Priya Basil

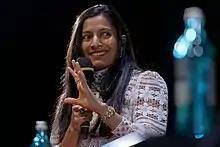
Basil, 2019

Priya Basil (born 1977 in London, England) is a British and German author and political activist. Her work has been translated into over half a dozen languages, and her first novel was shortlisted for the Commonwealth Writers' Prize. She is co-founder and board member of WIR MACHEN DAS, an organisation working with refugees and migrants. Basil is a member of the advisory board of the European Center for Constitutional and Human Rights. She has conceptualised and curated projects for various institutions including the Goethe-Institut , the Literarisches Colloquium Berlin and the International Literature Festival Berlin . Priya was curator of Europe's Kitchen , a multidisciplinary, Europe-wide series of events that she conceptualized with the Goethe-Institute to mark Germany’s EU Council Presidency from July to December 2020. Since 2021, Priya Basil is curator of the ongoing event series "Objects Talk Back" at the Humboldt Forum, Berlin. And she is also editor of a related forthcoming book series .